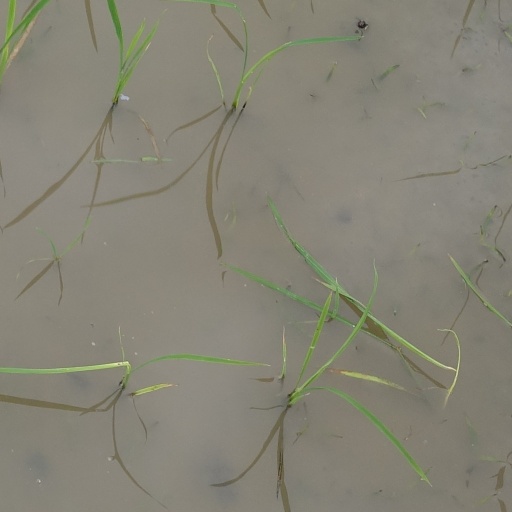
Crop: rice